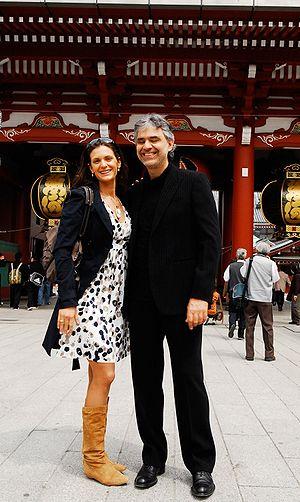
Andrea Bocelli, né le 22 septembre 1958 à Lajatico, est un ténor italien d'inspiration lyrique.